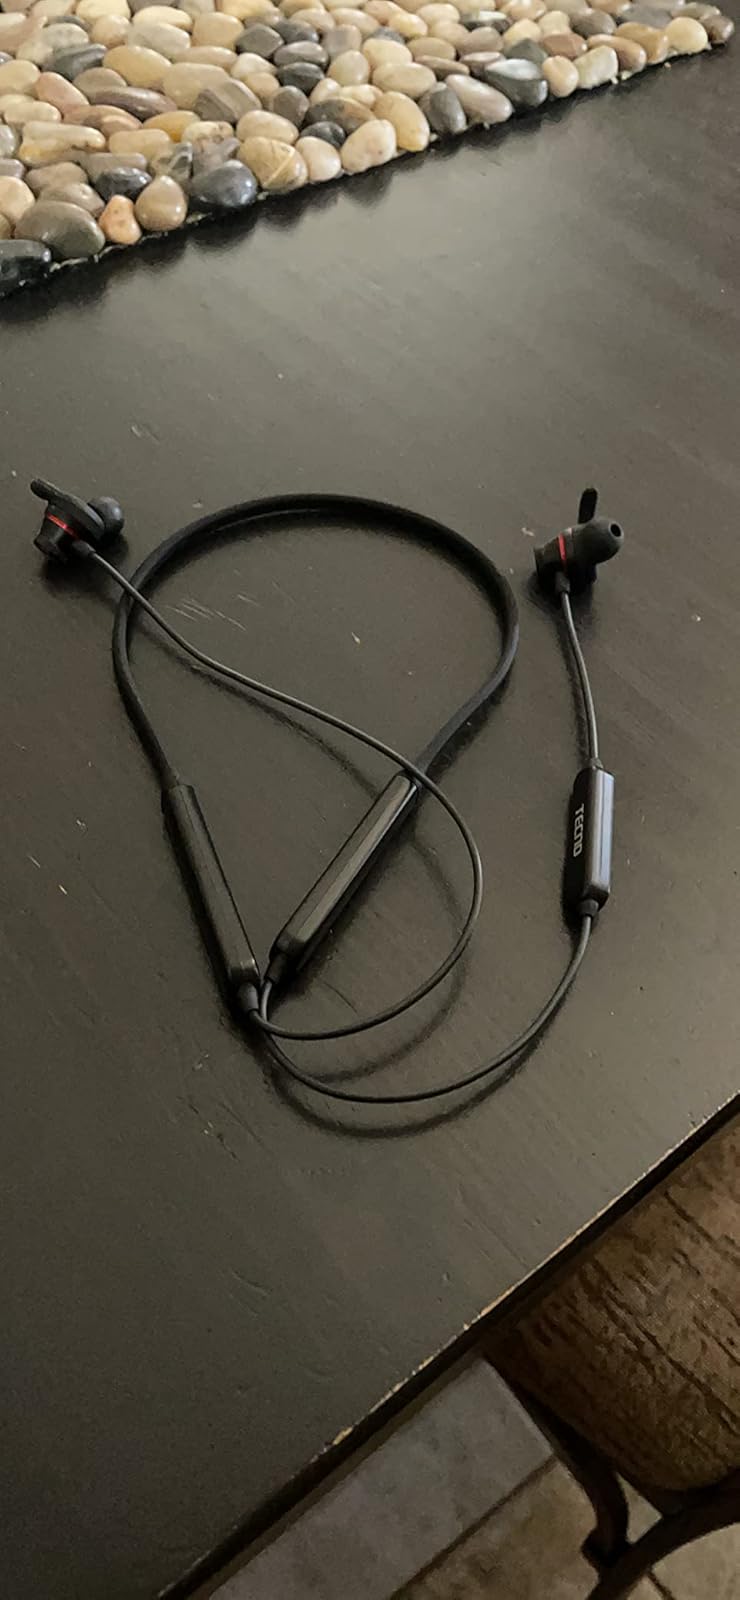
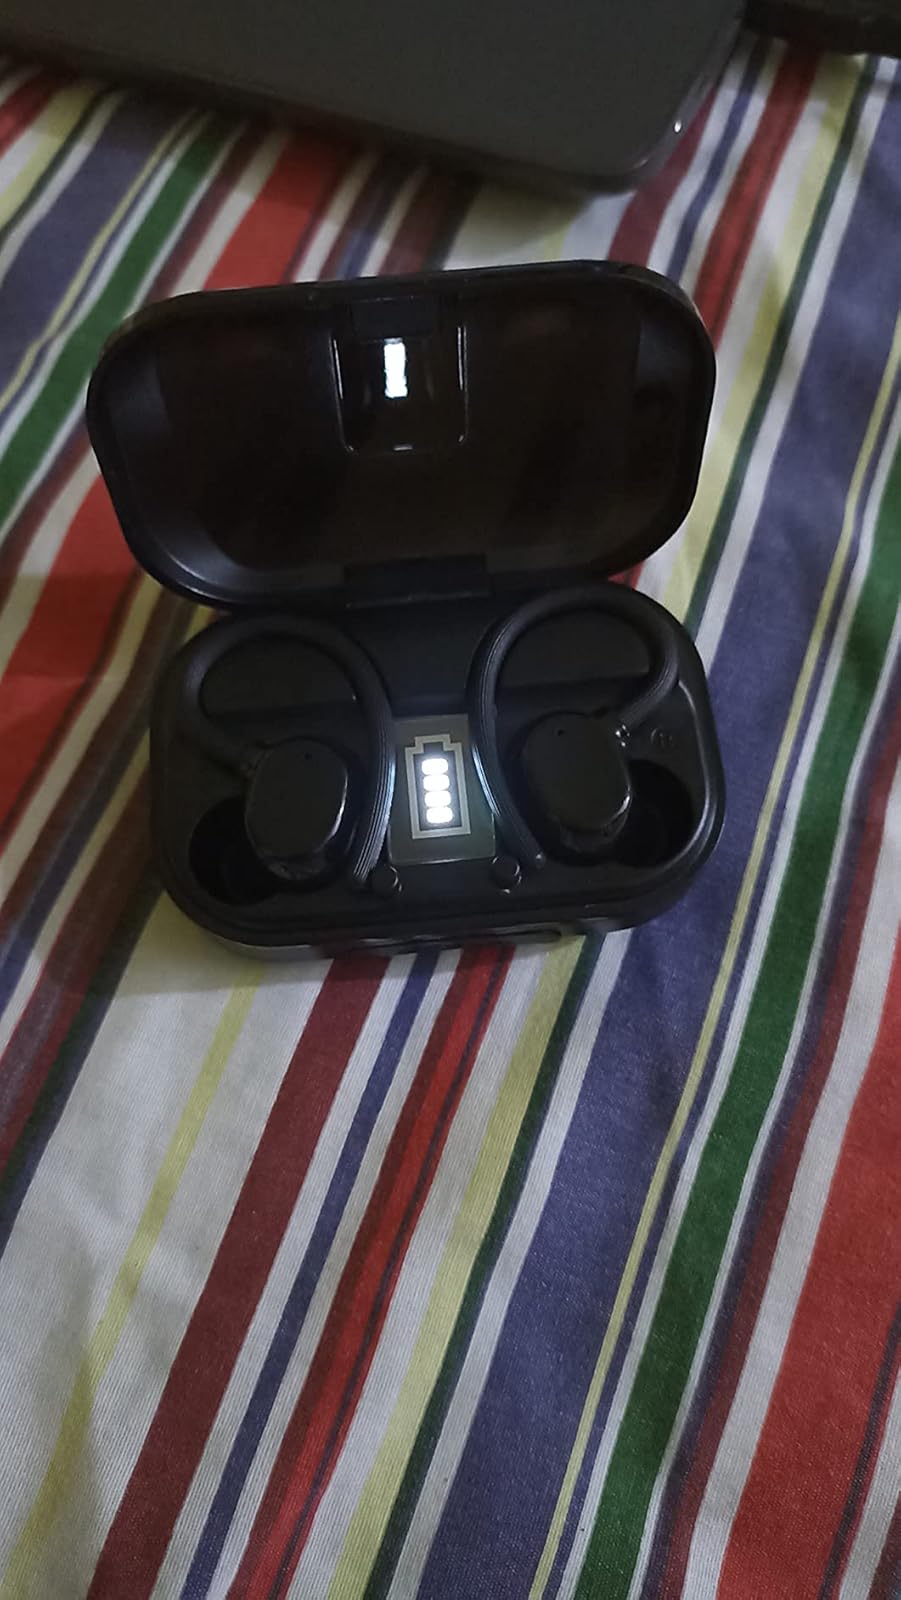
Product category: earbuds
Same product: no